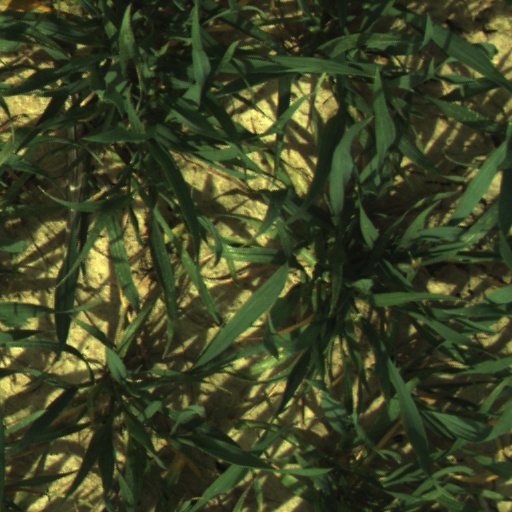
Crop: wheat